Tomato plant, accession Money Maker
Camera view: tilt-top (135 deg); turntable rotation: 90 degrees
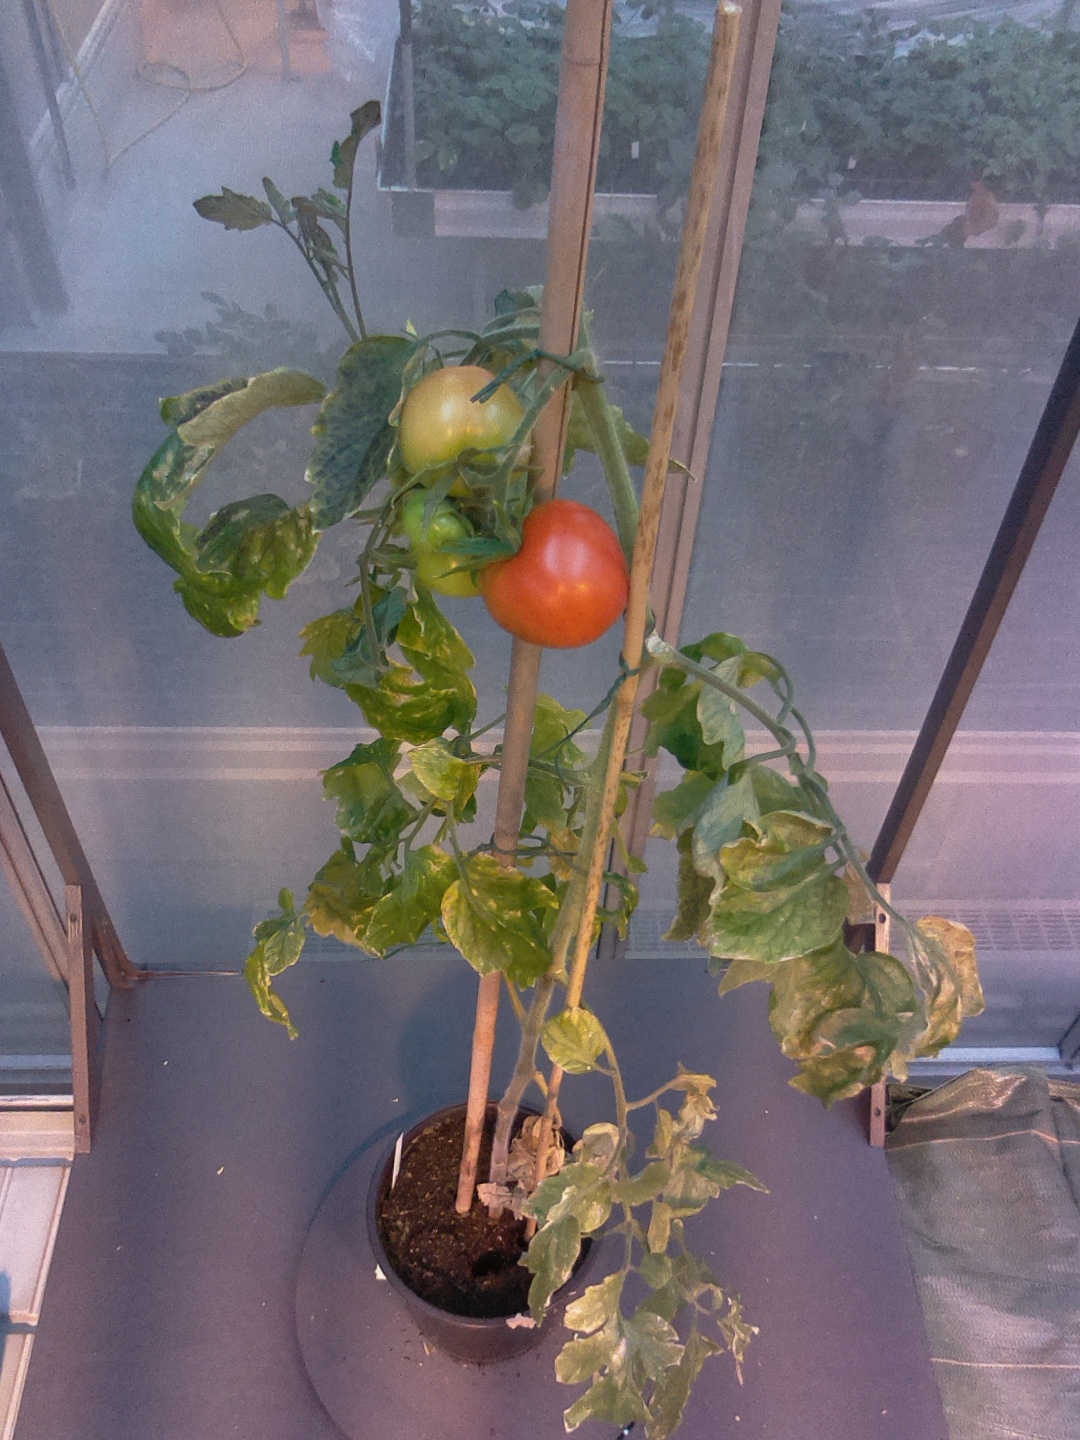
BBCH growth stage 80: fruits start showing typical ripe color (orange -> red)